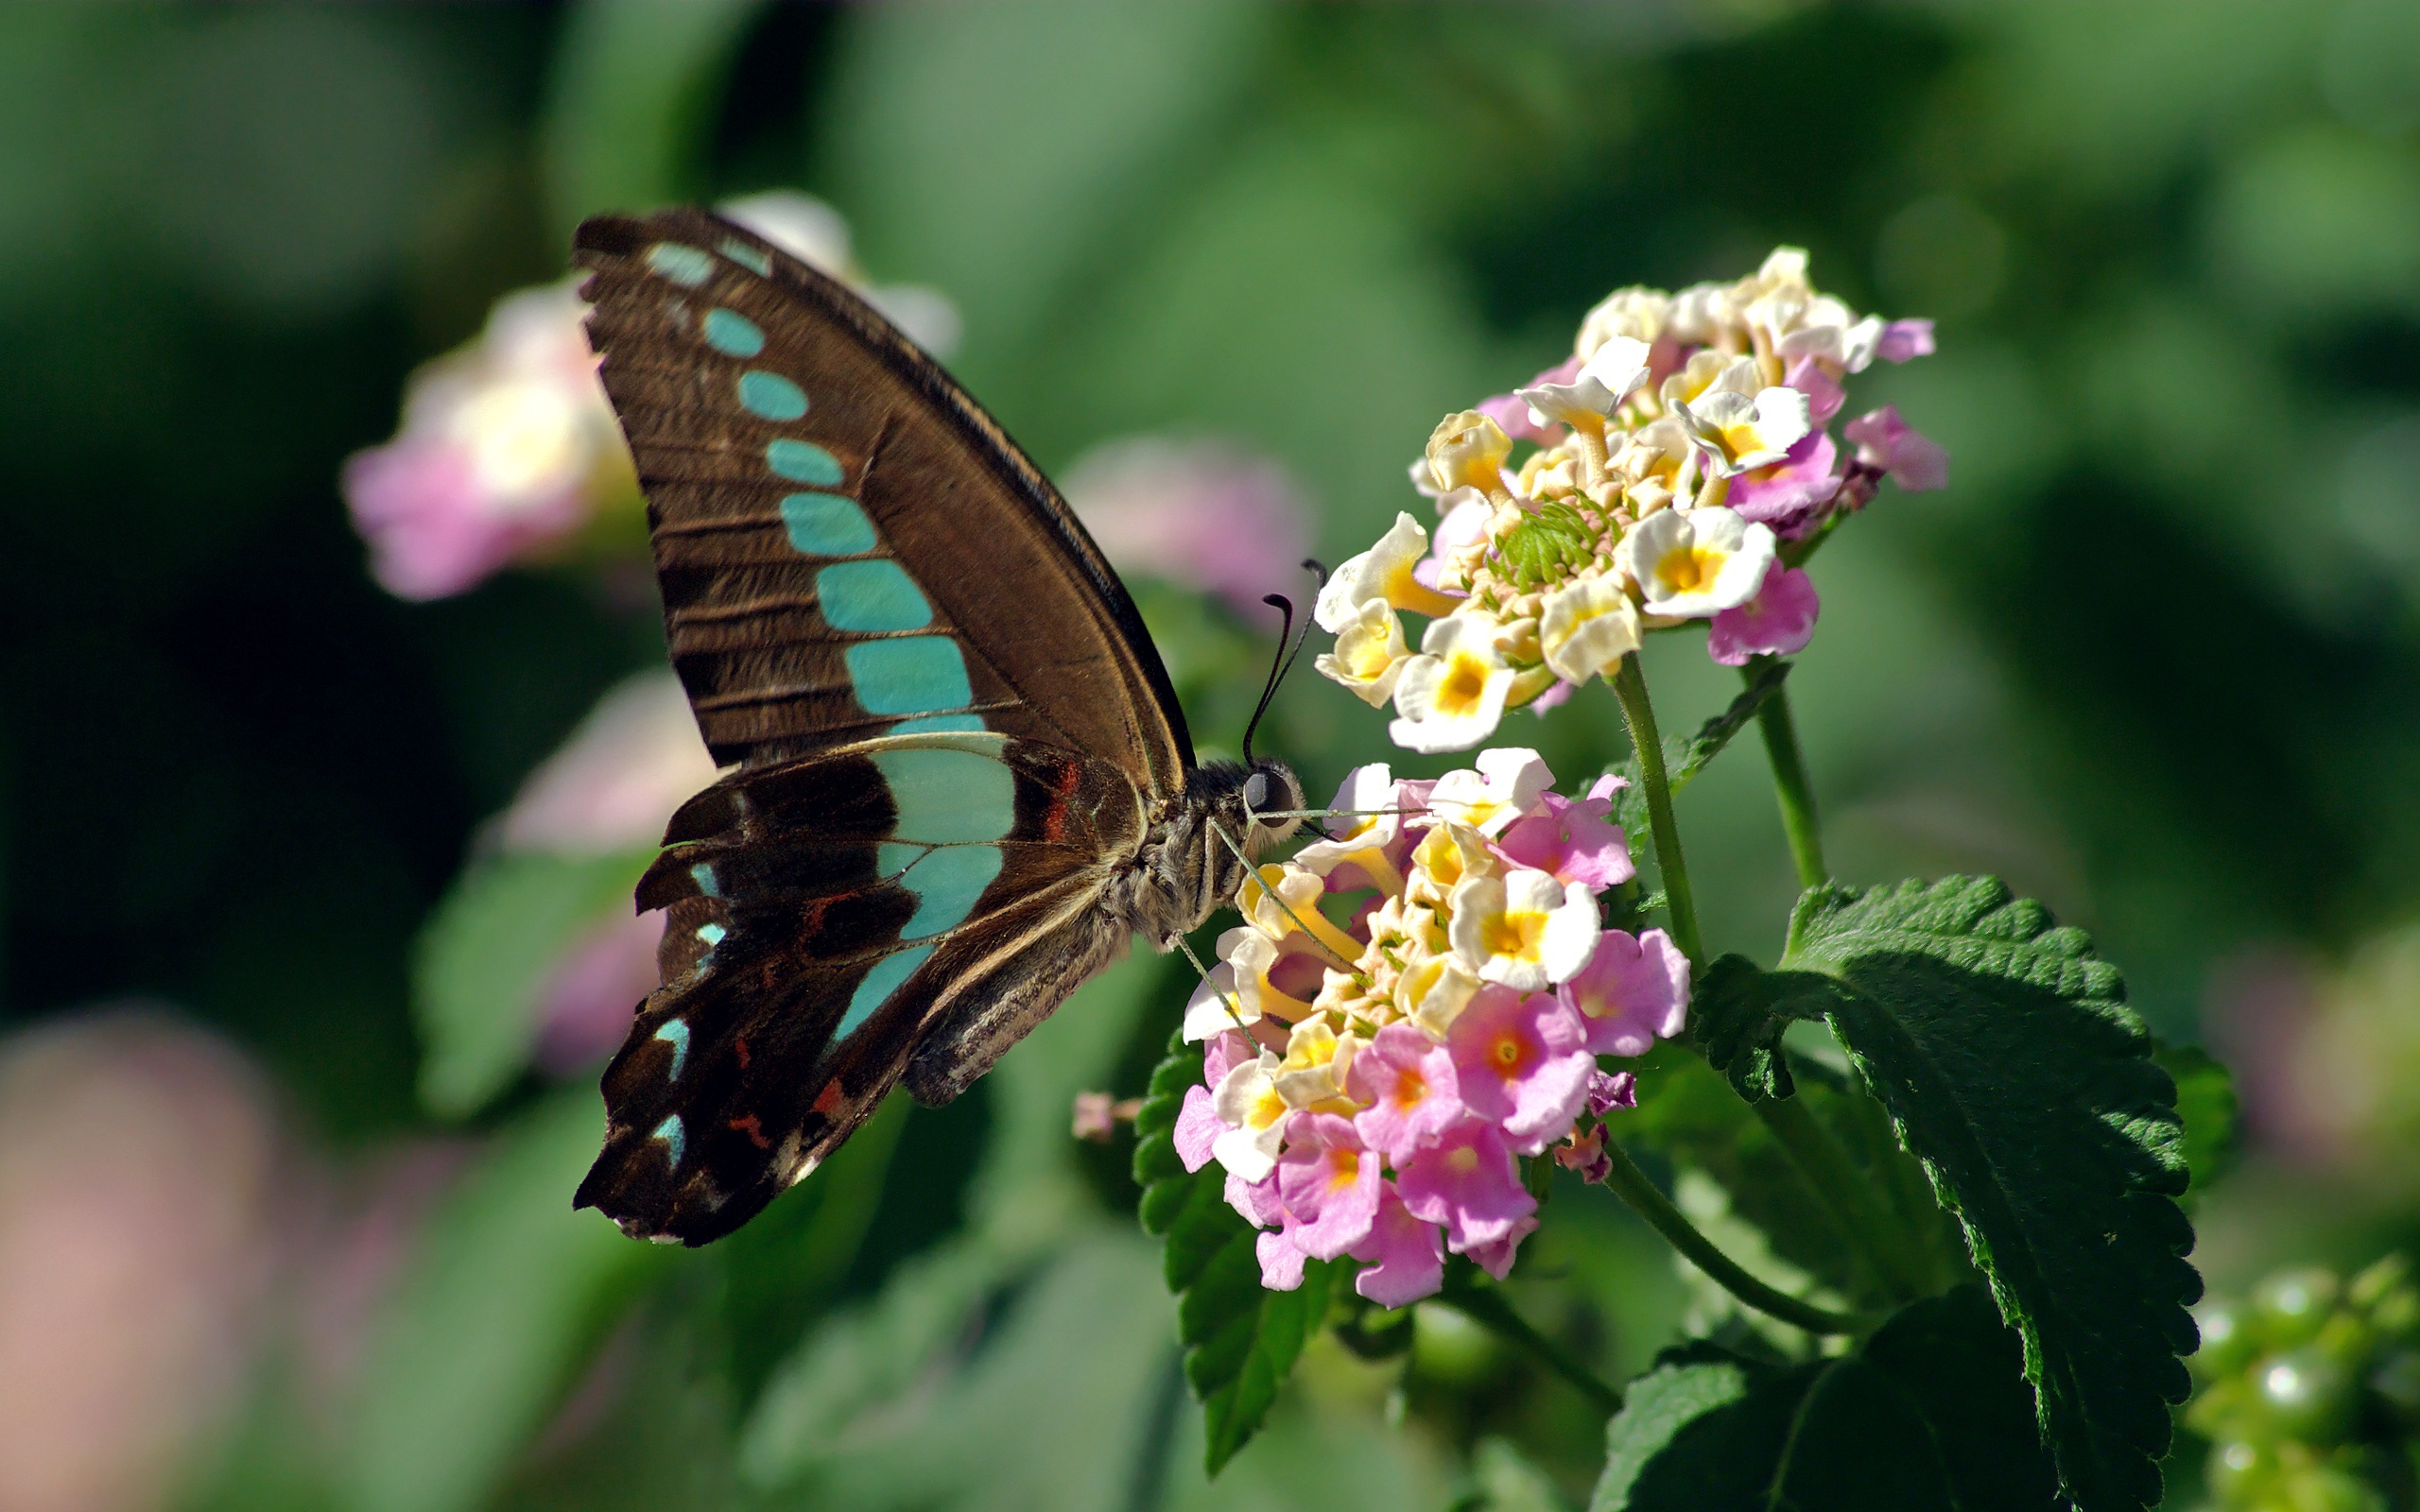
nature, flower, wildlife, insect, macro, botany, butterfly, colorful, flora, fauna, invertebrate, wildflower, close up, monarch butterfly, wings, fragile, nectar, lantana, swallowtail, macro photography, arthropod, pollinator, moths and butterflies, lycaenid, common bluebottle, graphium sarpedon